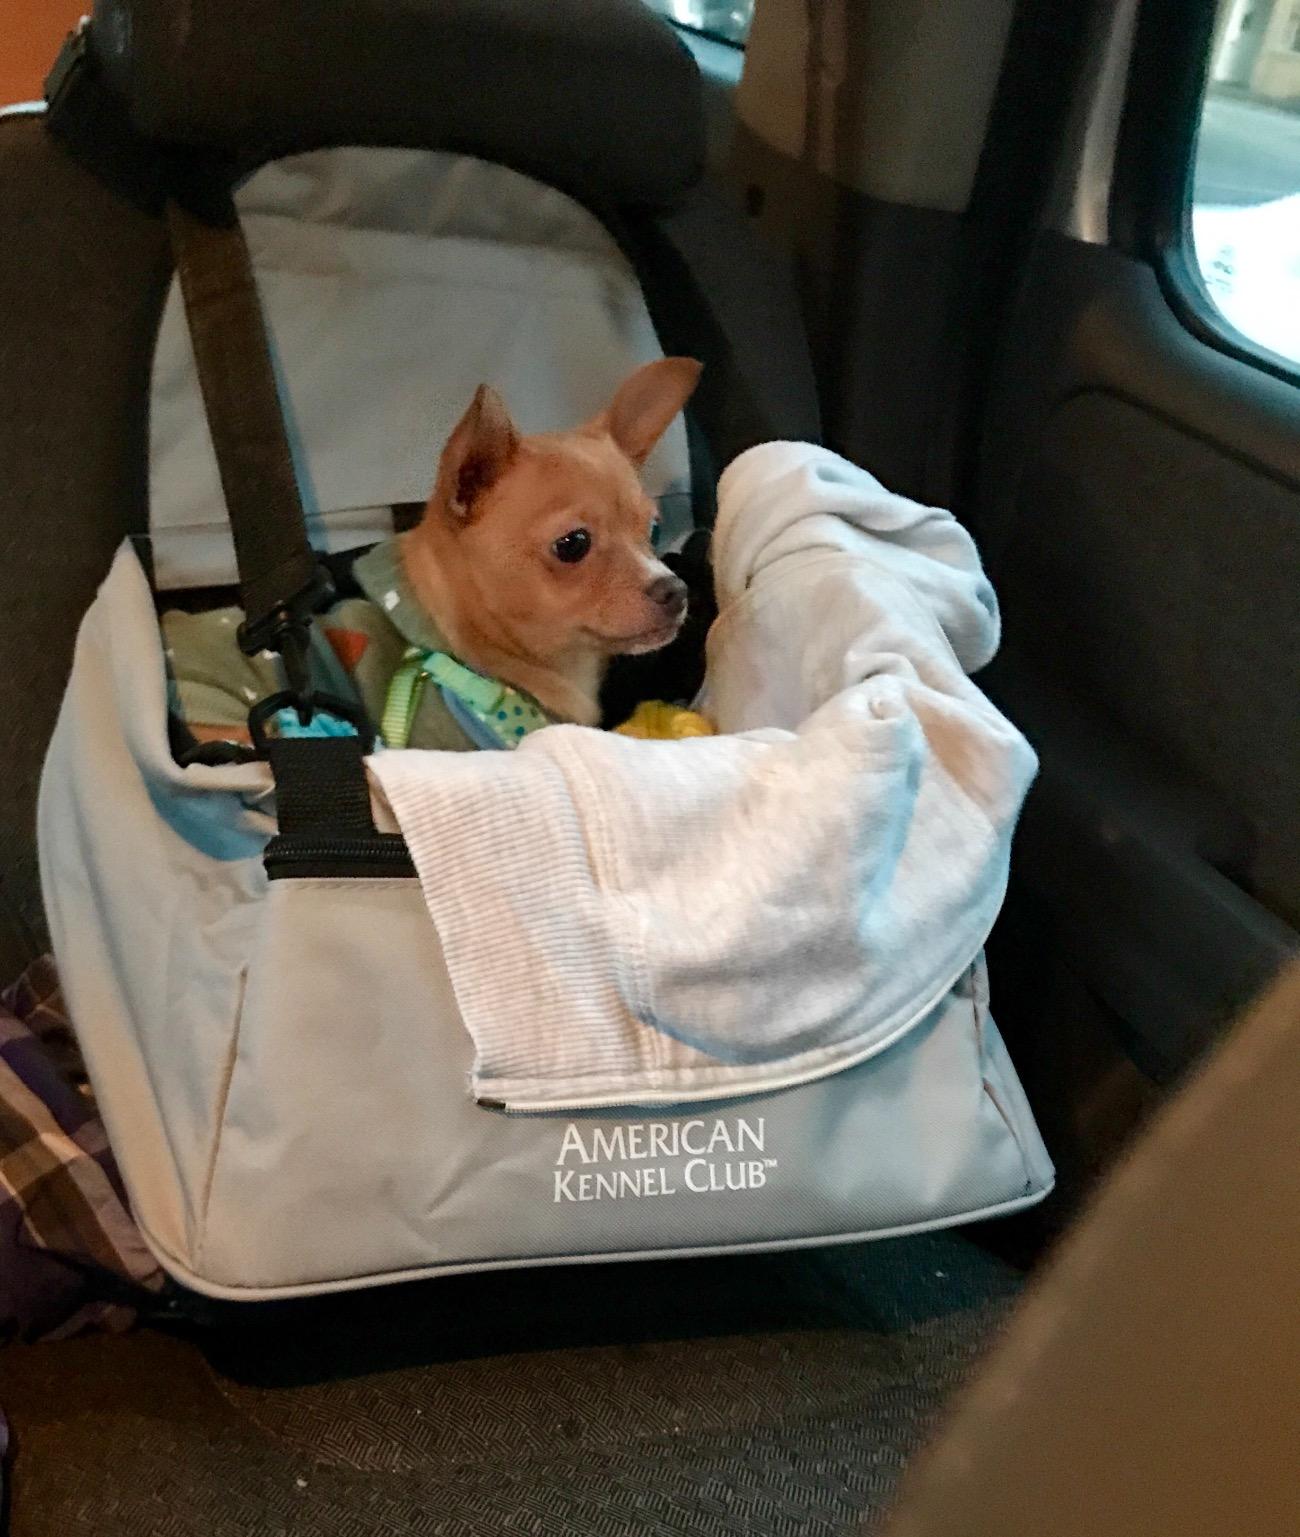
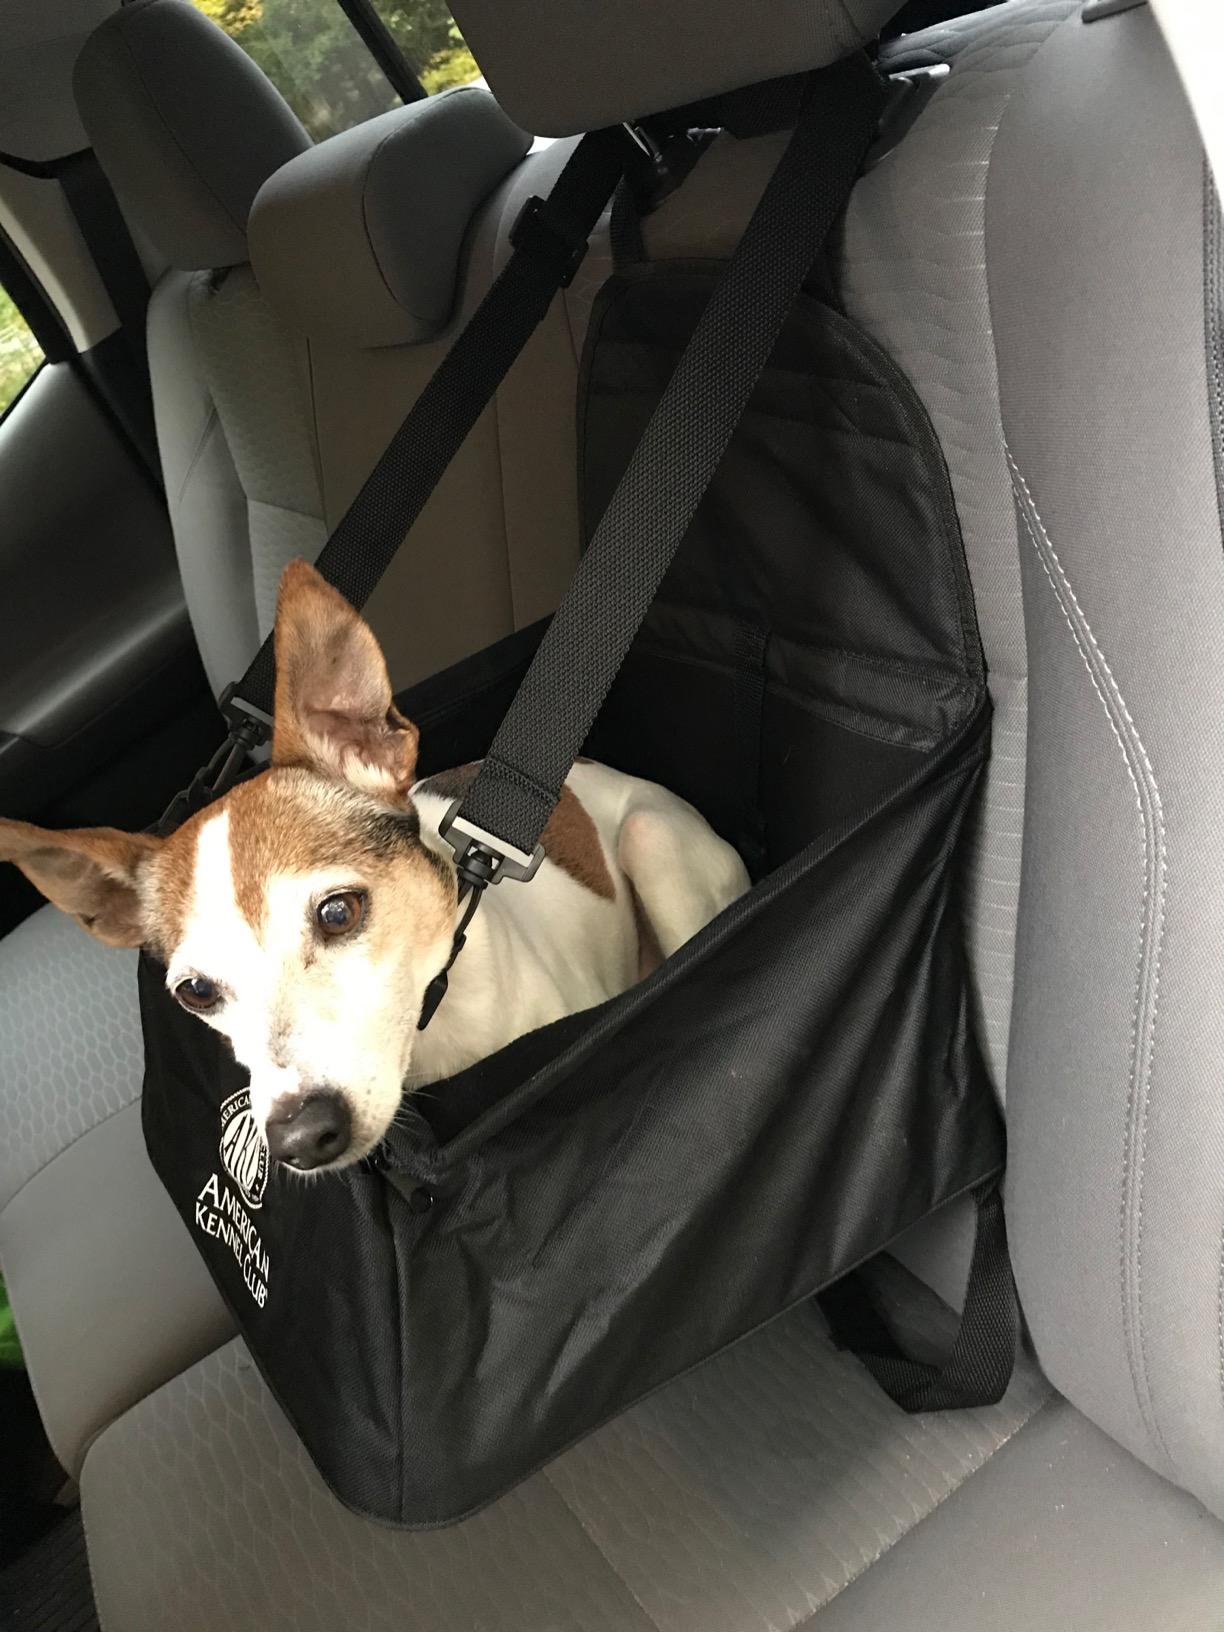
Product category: items_kennel
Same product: no